George Wightwick

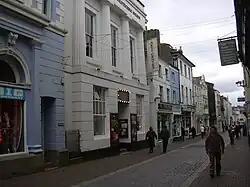
View of the RCPS building designed by "George Wightwick"

Raymond L. Brett has identified Wightwick as the architect of the Royal Cornwall Polytechnic Society building in Falmouth.